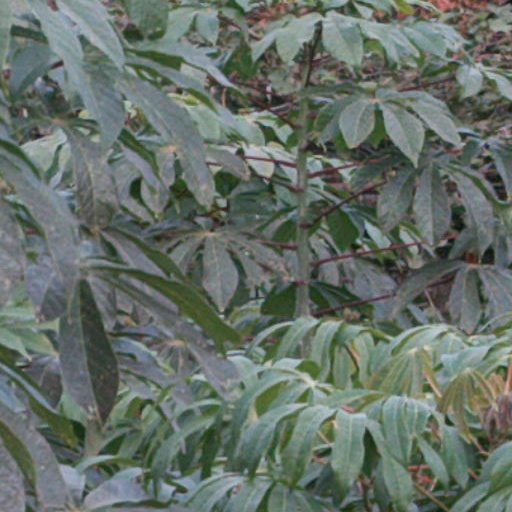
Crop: cassava